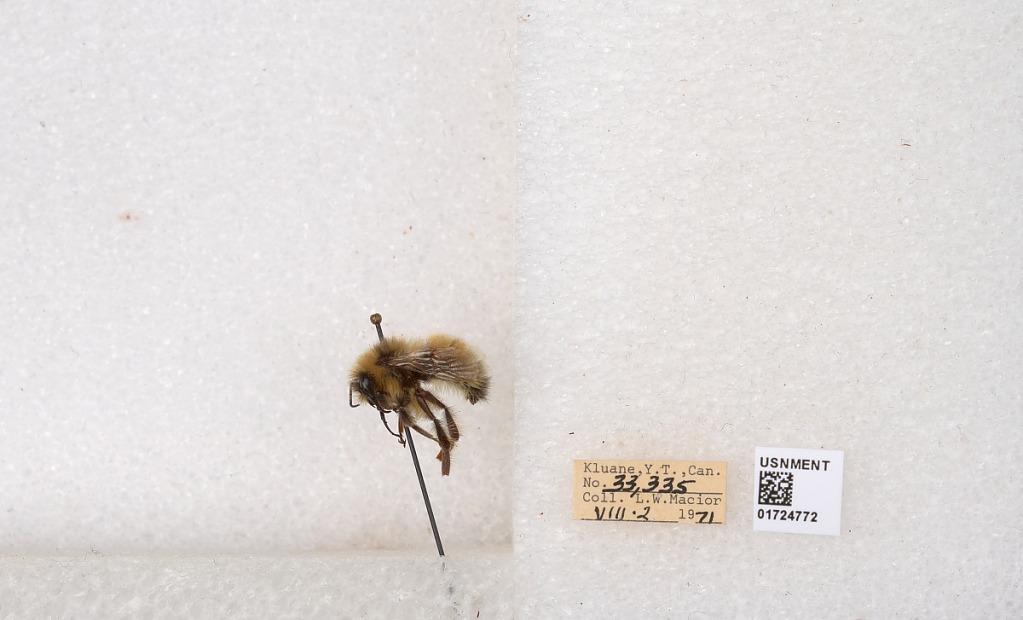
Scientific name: Bombus (Pyrobombus) sylvicola Kirby
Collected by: L. Macior
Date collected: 1971-8-2
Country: Canada
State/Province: Yukon Teritory
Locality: Kluane National Park and Reserve
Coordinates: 60.7493, -139.504